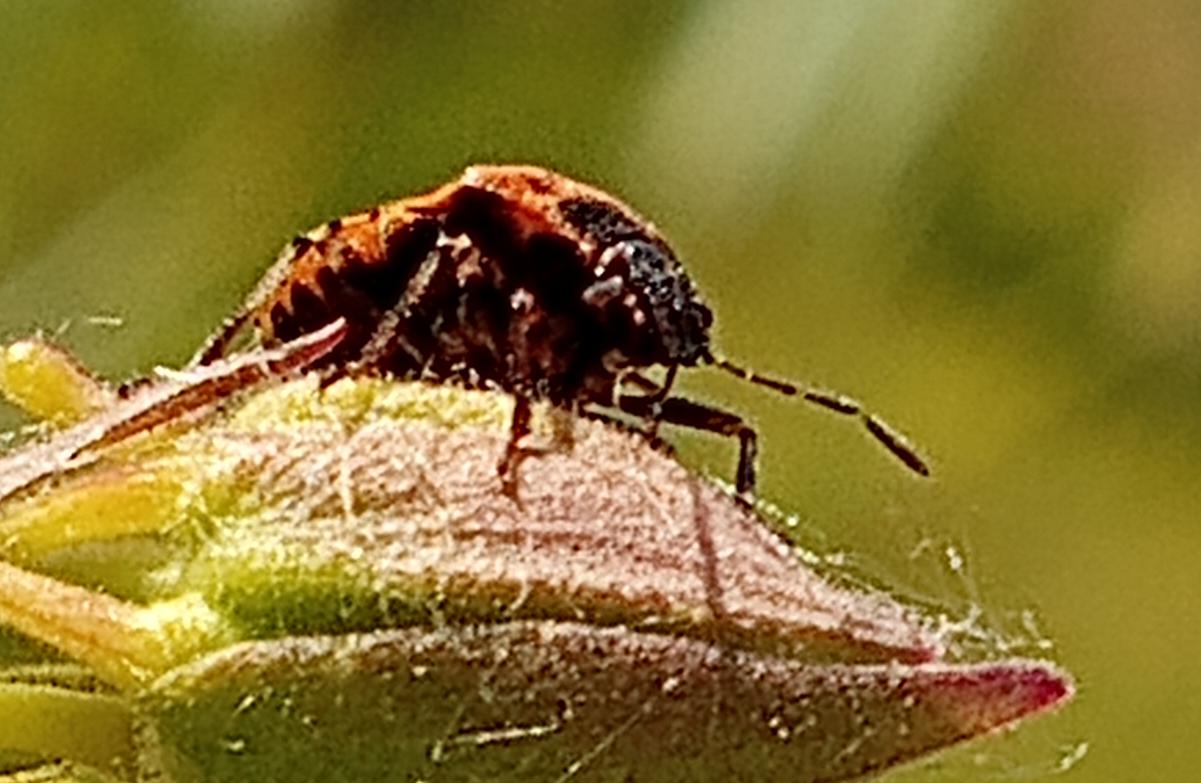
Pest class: stink_bug